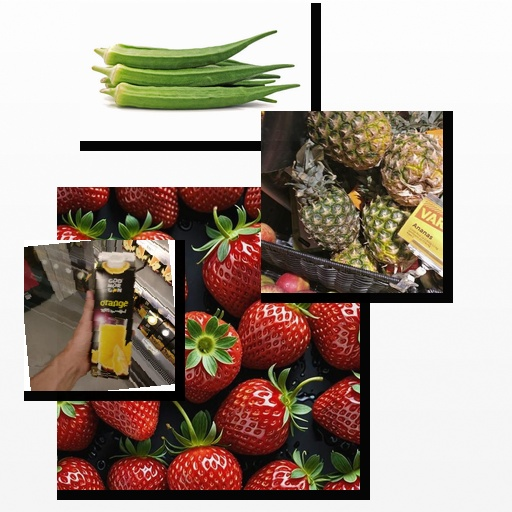
Food items: orange_juice, strawberry, okra, pineapple